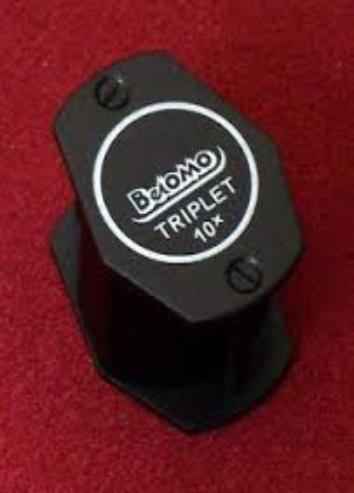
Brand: BELOMO
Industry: Others